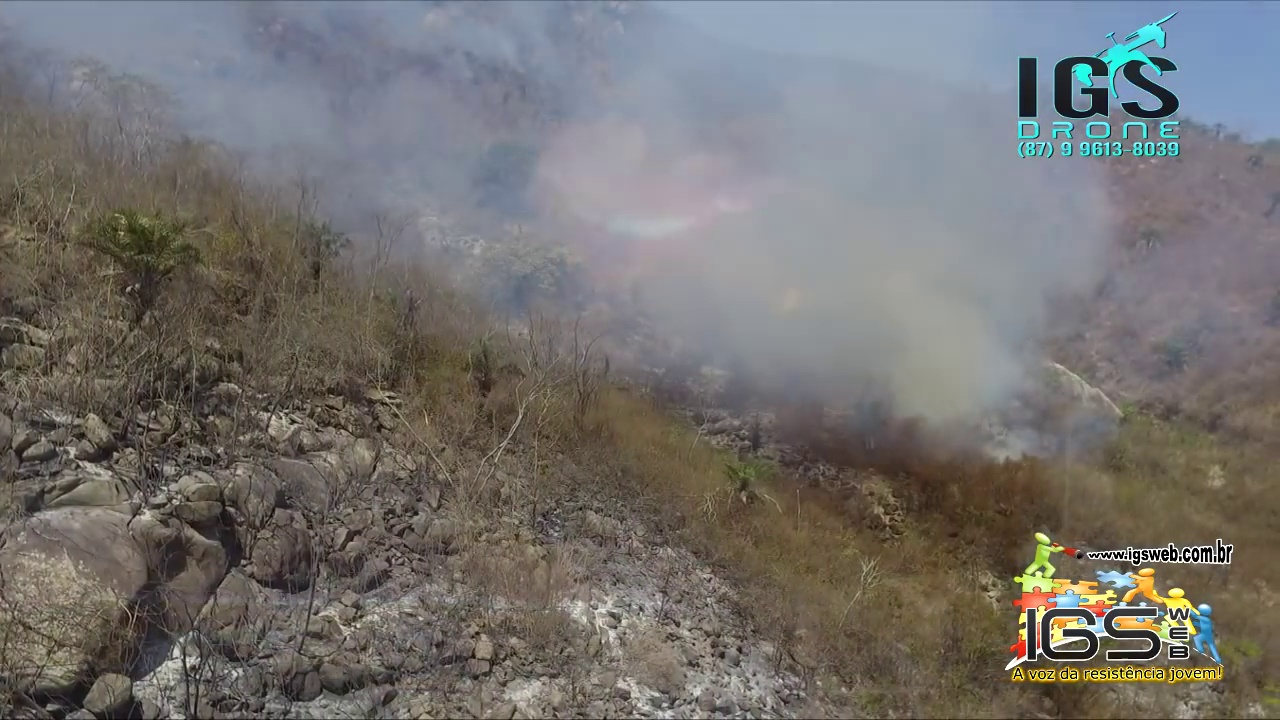
Fire: no
Smoke: yes